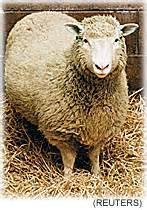
sheep